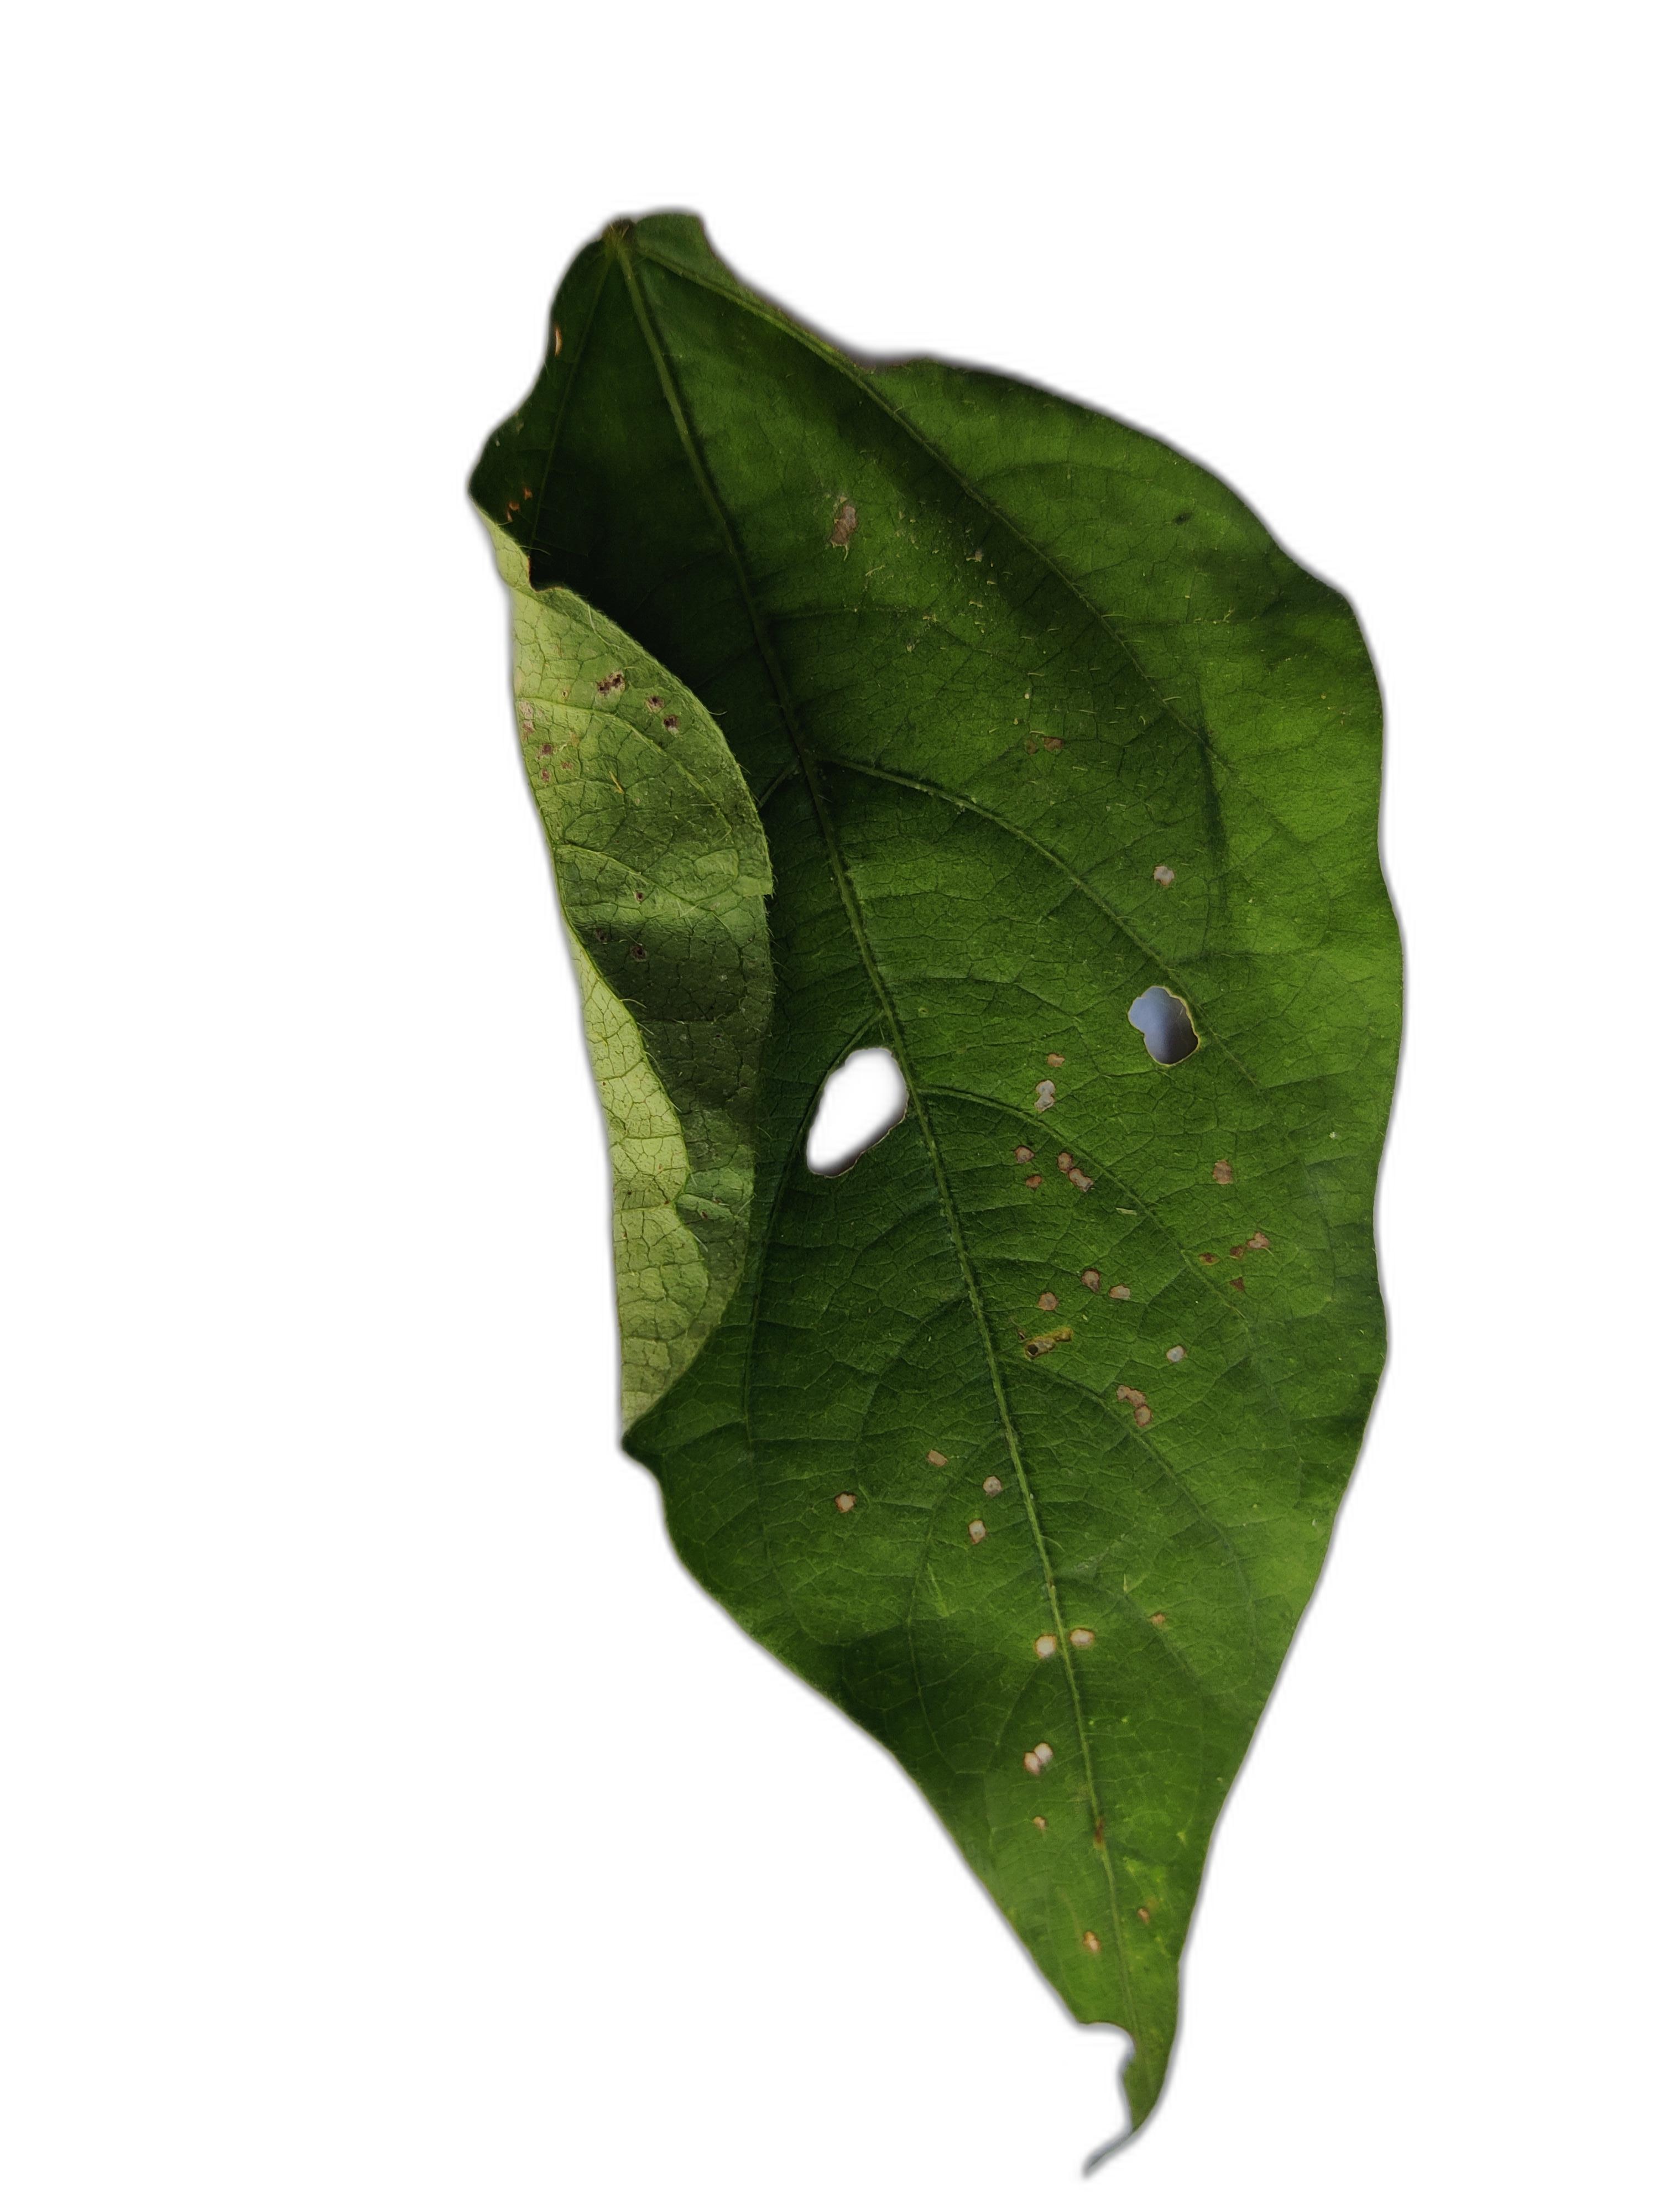
Label: Cercospora leaf spot